Toyota A engine

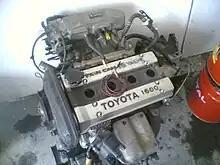
An early 4A-GE engine with the spark plug wires removed. The cam covers feature black-and-blue lettering and the 'T-VIS' acronym is present on the intake manifold plenum.

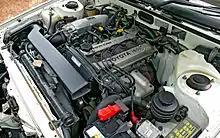
4A-GE with T-VIS

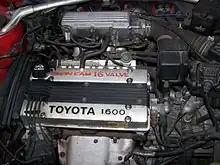
The most powerful of the 16-valve 4A-GE engines, commonly known as the "red top" (due to the red writing), which produces at 6,600 rpm.

The 4A-GE was a series of high-performance four-cylinder twincam engines made by Toyota in collaboration with Yamaha Motor Corporation. The cylinder head was developed by Yamaha and was built at Toyota's Shimoyama plant alongside the 4A and 2A engines. The reliability and performance of these engines has earned them a fair number of enthusiasts and a fan base as they are a popular choice for an engine swap into other Toyota cars such as the KE70 and KP61. New performance parts are still available for sale even today because of its strong fan base. Production of the various models of this version lasted for five generations, from May 1983 through 1991 for the 16-valve versions and up to 2000 for the 20-valve 4A-GE versions.